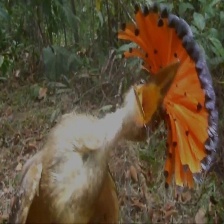
Species: ROYAL FLYCATCHER
Scientific name: ONYCHORHYNCHUS